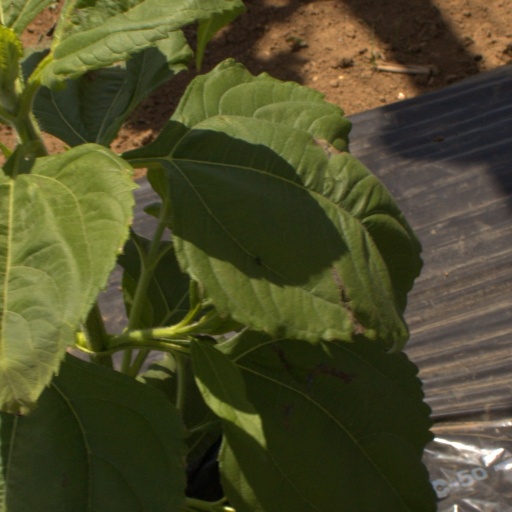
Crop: Jerusalem artichoke